Bernard Foley

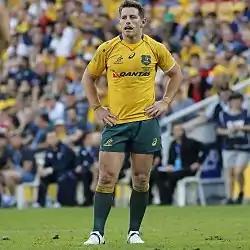

In July 2013, Michael Cheika, the former New South Wales Waratahs coach, announced that he would send a 34-man New South Wales Barbarians squad to Argentina to take on the Pumas in a two-match series, with Foley being named in the squad. On 3 August 2013, the Barbarians lost 29–27 in La Plata, Buenos Aires to Argentina. Foley kicked one penalty goal in the seventy-seventh minute.